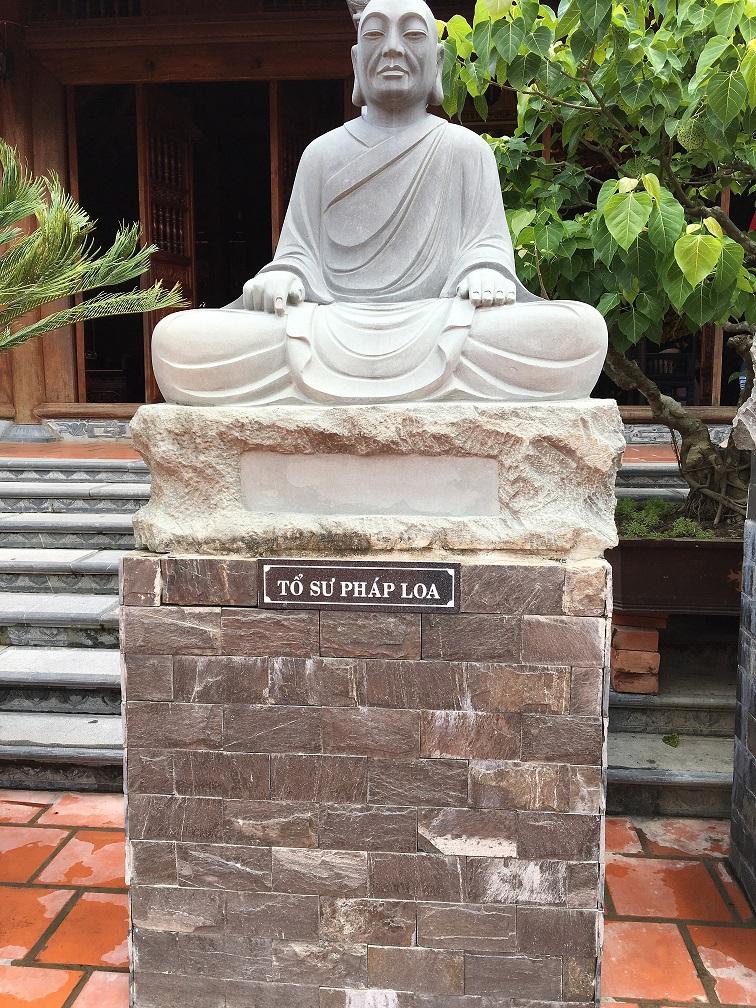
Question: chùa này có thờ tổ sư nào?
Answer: chùa này có thờ tổ sư pháp loa